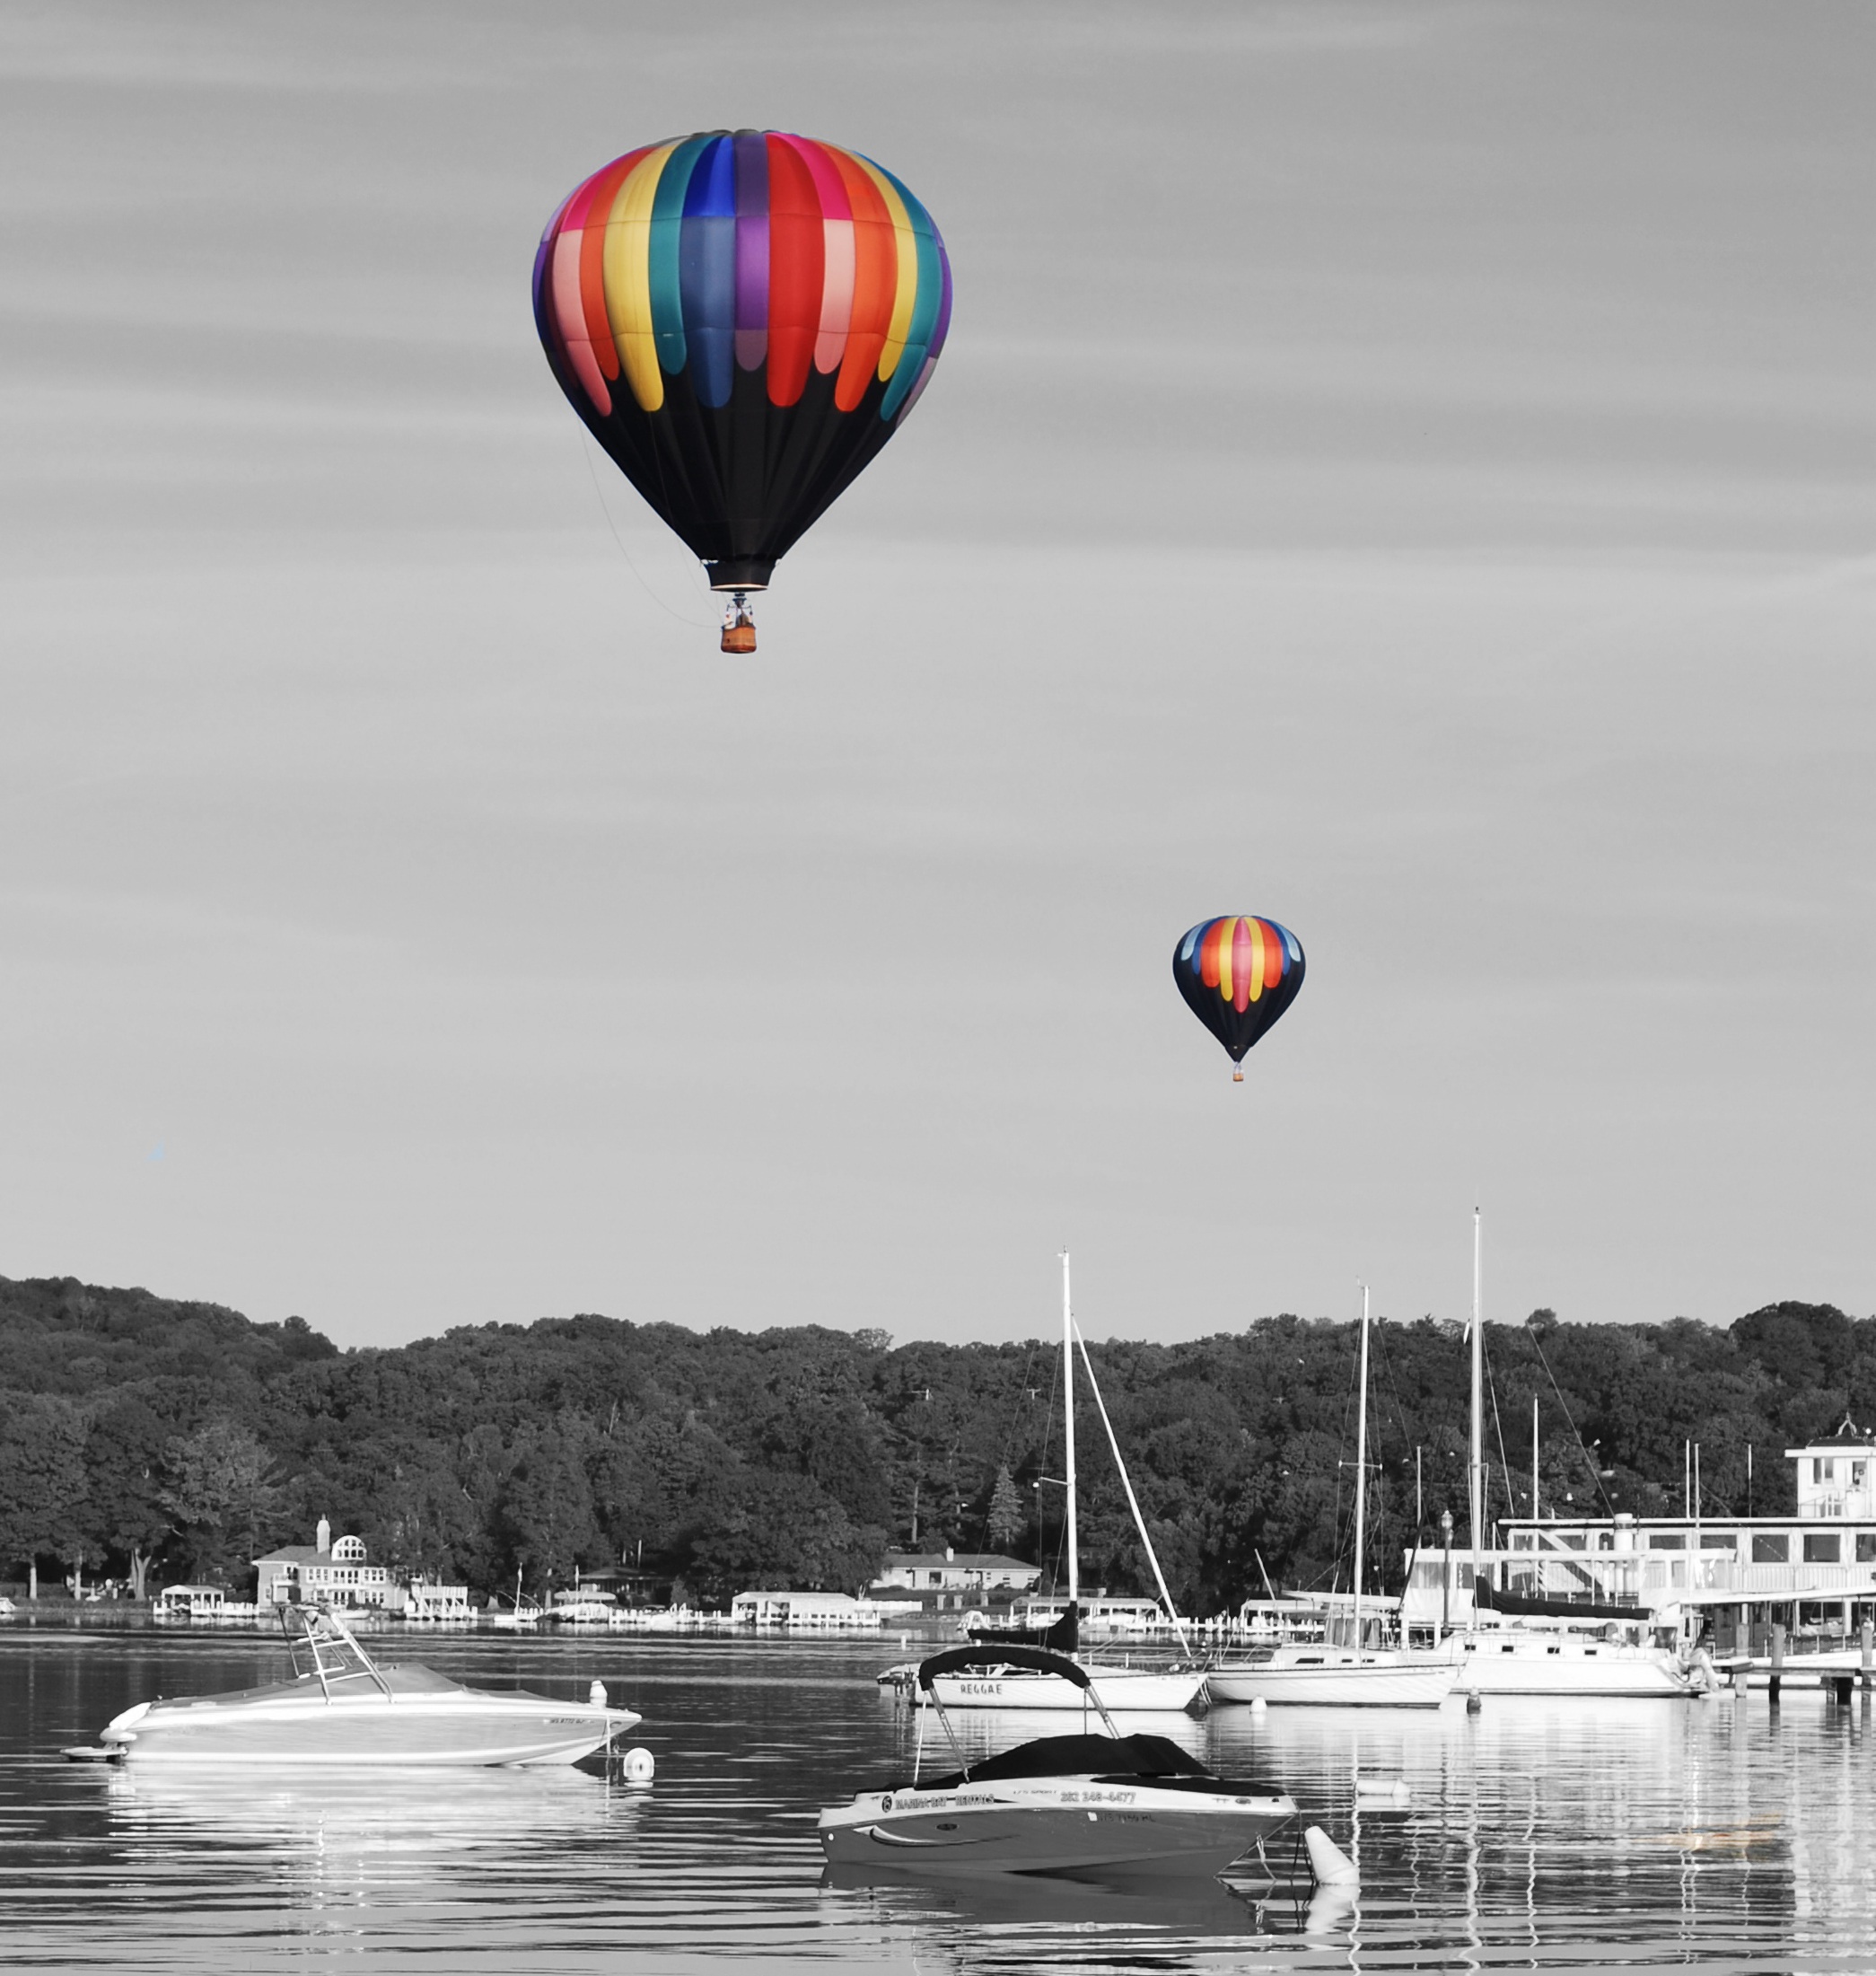
aircraft, vehicle, wisconsin, lake geneva, hot air balloons, atmosphere of earth